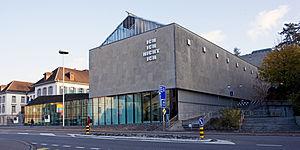
Le musée des Beaux-Arts d'Argovie, appelé en allemand Aargauer Kunsthaus, est un musée d'art situé dans la ville d'Aarau, en Suisse.